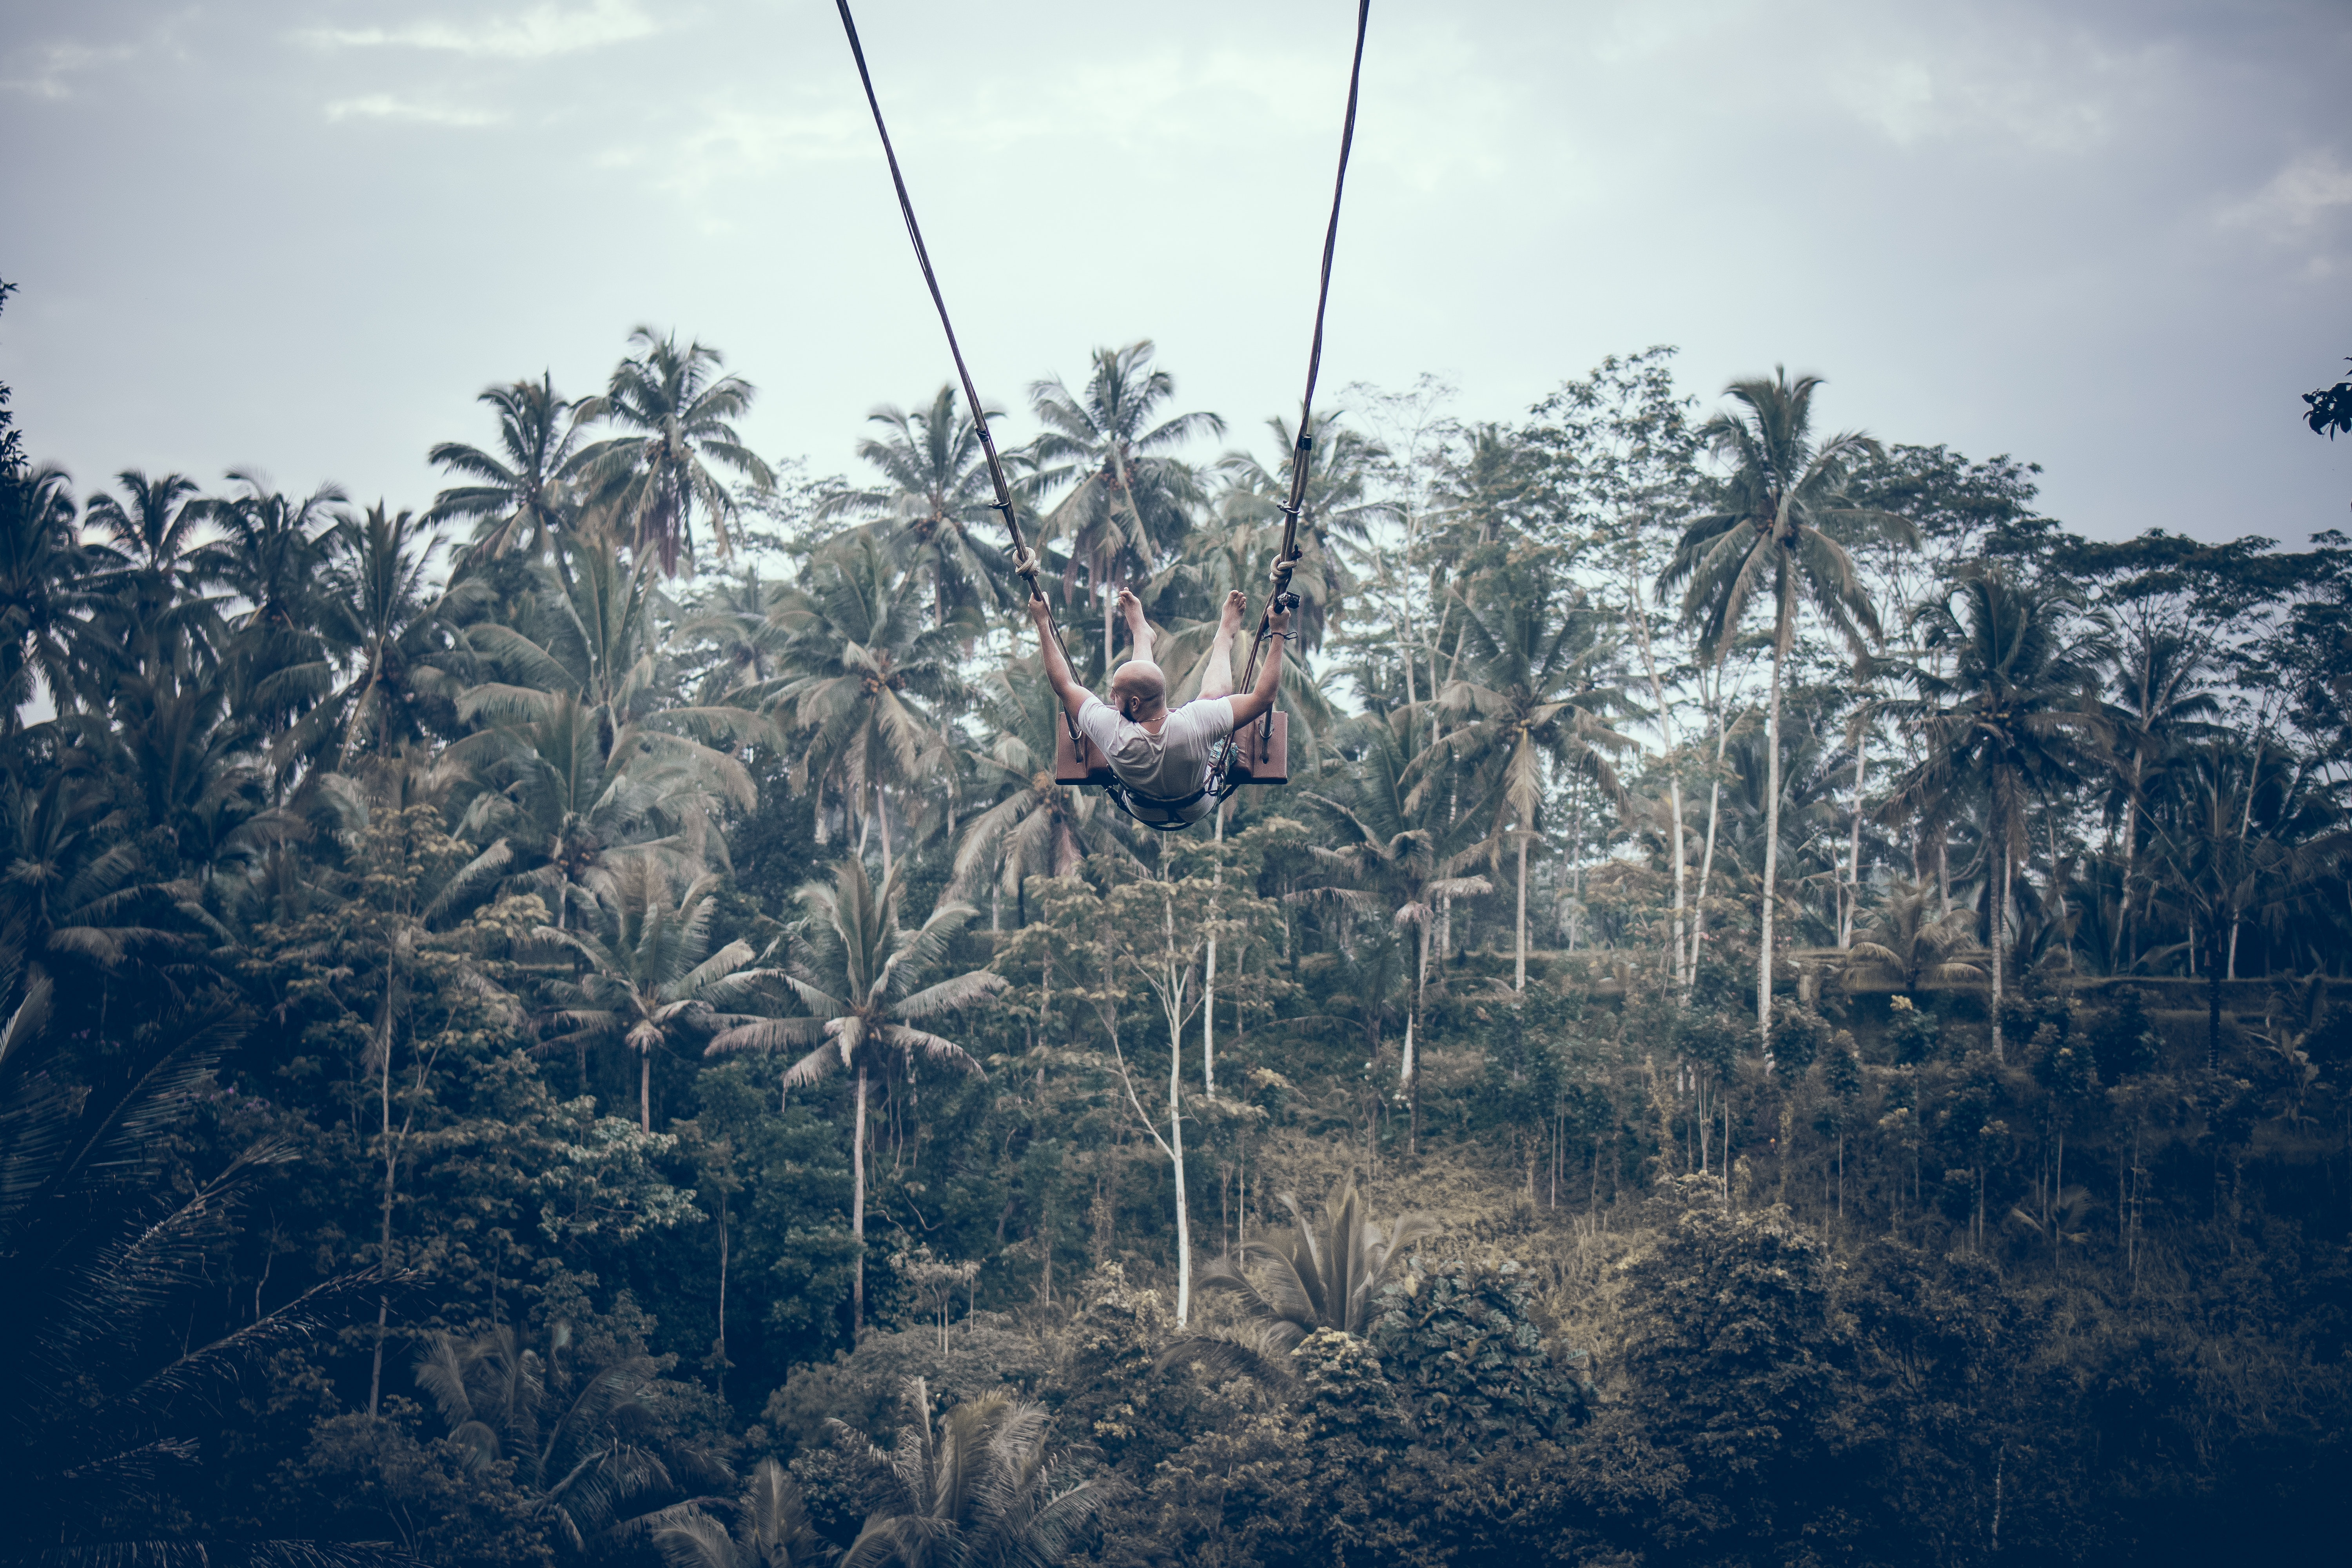
sky, tree, fun, plant, jungle, cloud, forest, mountain, vacation, performance